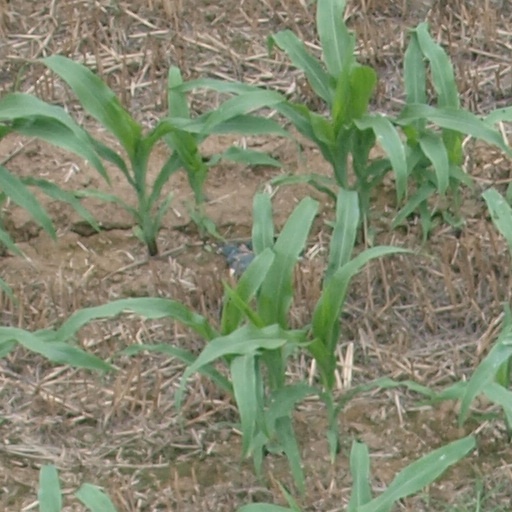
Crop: maize; corn